2014–15 Calgary Flames season

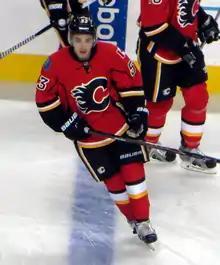
Gaudreau skates across the blue line during pre-game warm up.

The month of December quickly turned to disaster for the Flames, as they endured an extended losing streak; Calgary lost seven consecutive games in regulation, the longest such streak for the franchise since 1974, when the team was still located in Atlanta. The Flames, who were the highest-scoring team in the Western Conference when the streak began, scored only 11 goals during the seven regulation losses. The team finally earned a point, though they lost their eighth consecutive game, following a 3–2 overtime loss to Vancouver on December 20. The streak finally ended on December 22, the Flames' final game before the Christmas break. Calgary spotted the Los Angeles Kings a 3–0 lead before Gaudreau recorded a natural hat-trick, the first of his NHL career, as his three consecutive goals tied the game before Giordano won in overtime, 4–3.